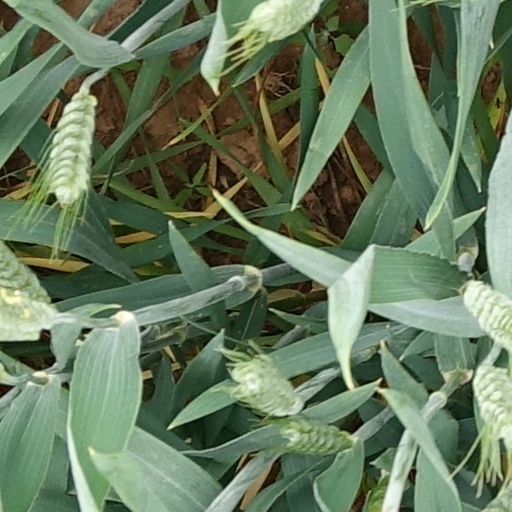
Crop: wheat